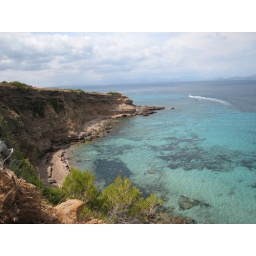
Beautiful local beach only 2 miles from the house in Colonia. Fairly rocky, but sweet....